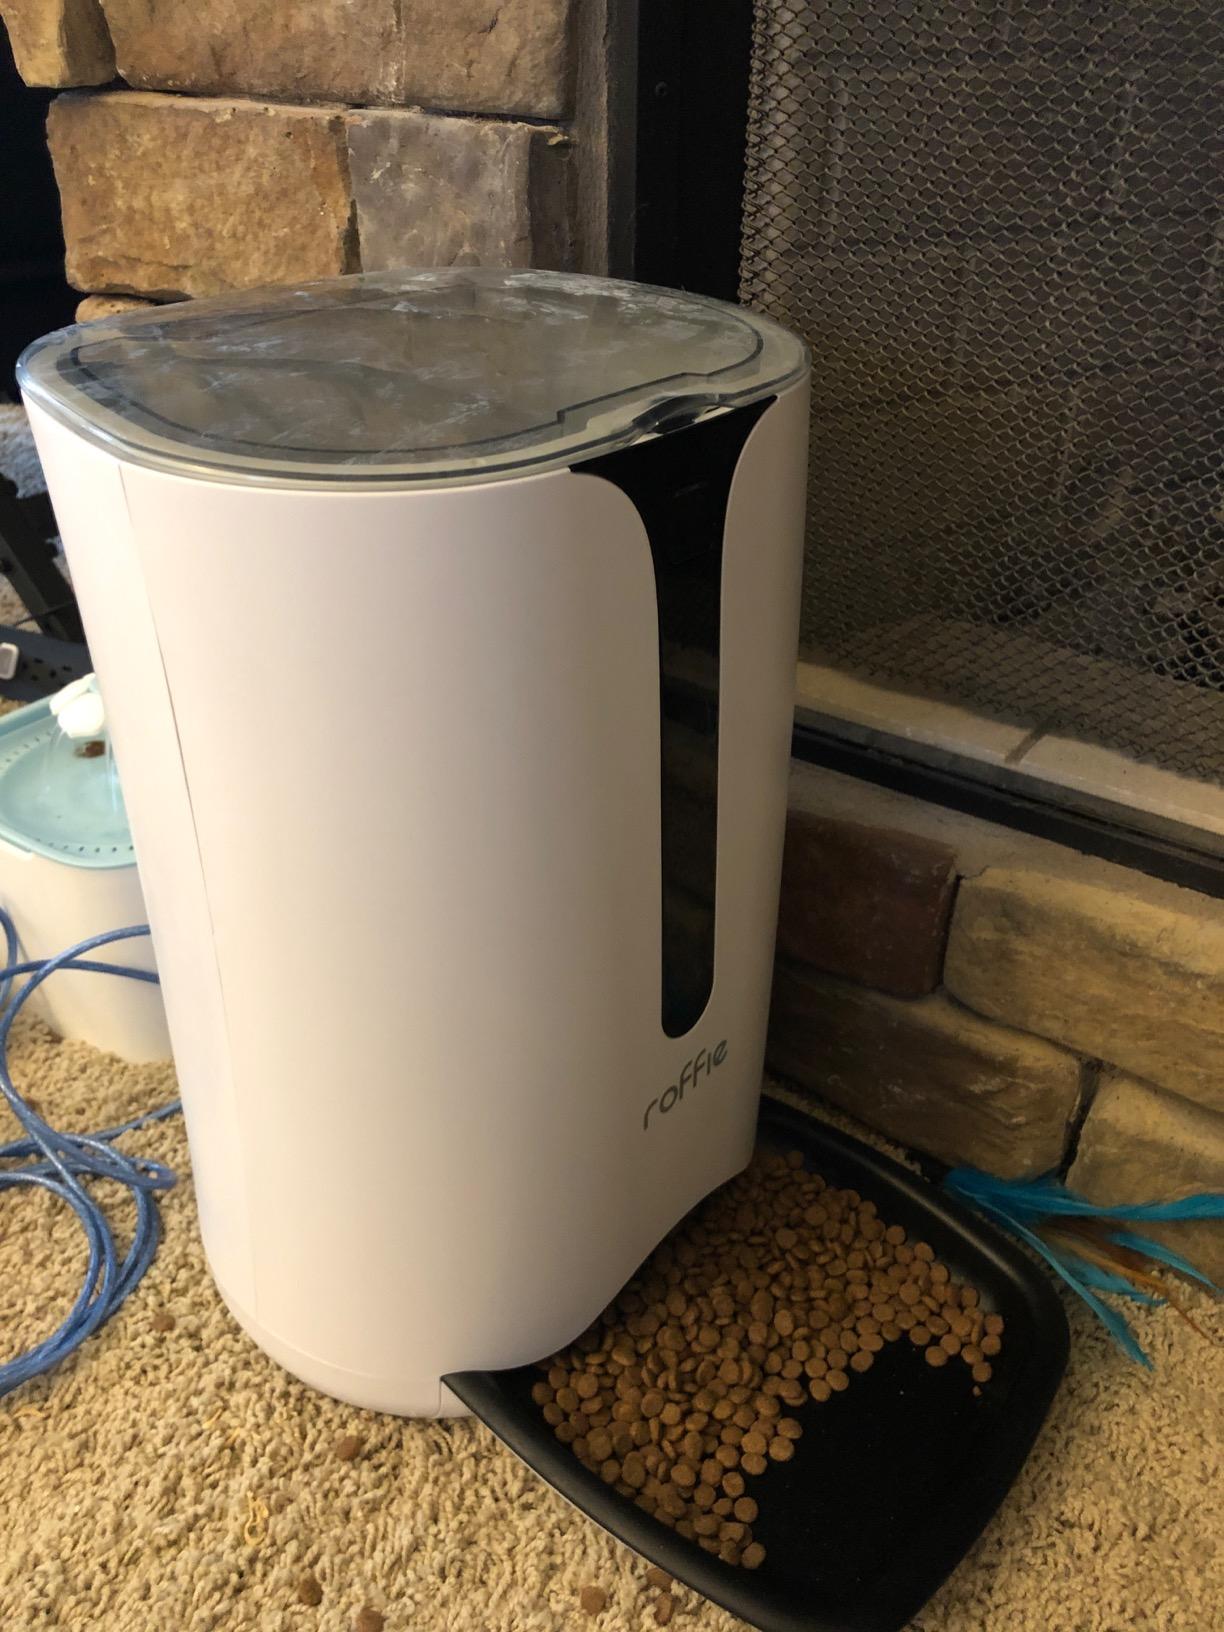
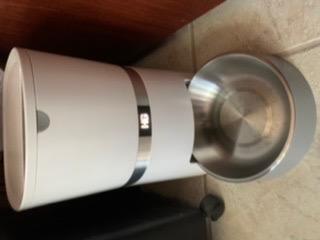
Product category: items_feeder
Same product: no